Don't Call Me Little Girl

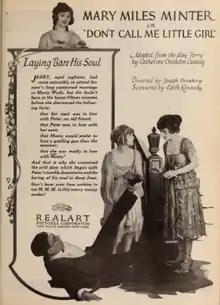
Advertisement from "Motion Picture News"

As described in various film magazine reviews, Jerry Doubleday (Minter) is an eighteen-year-old girl, who arrives with her mother to stay with her aunt Joan (Stonehouse) ahead of her wedding. Aunt Joan's engagement to Monty Wade (Patrick) has gone on for ten years but the wedding seems on course to finally take place - until Jerry has other ideas.